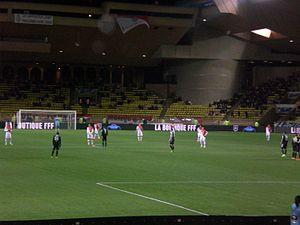
Coup d'envoi du match Joueurs de l'AS Monaco, s'échauffant avant le match Monaco - Lens, quart de finale de la Coupe de France de football.
La saison 2013-2014 du Racing Club de Lens, est la troisième saison consécutive du club au sein de la Ligue 2. Au terme de cet exercice, le RC Lens terminant 2ᵉ, retrouve la Ligue 1.